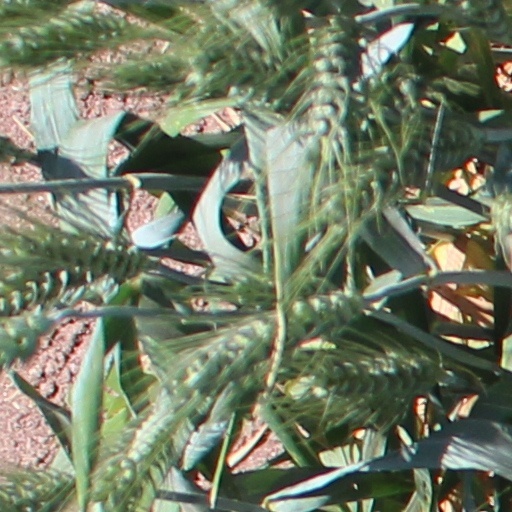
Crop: wheat